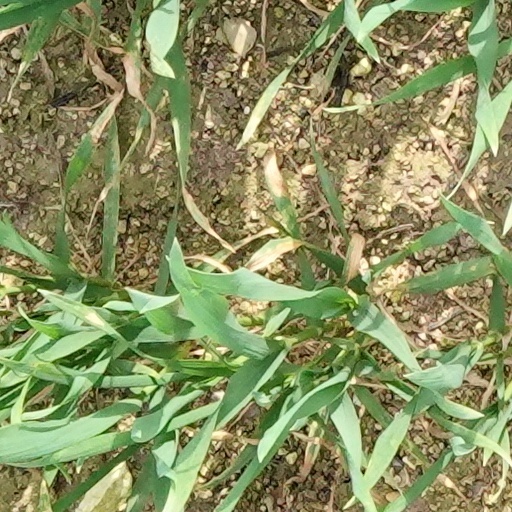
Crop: wheat